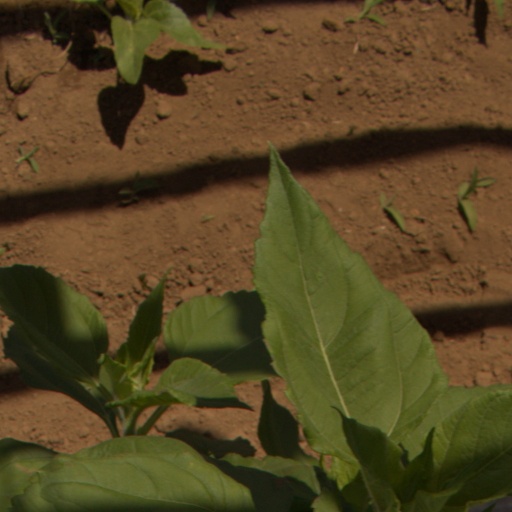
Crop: Jerusalem artichoke